USS California (BB-44)

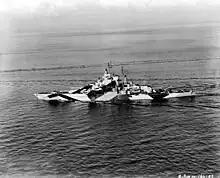
"California" after rebuilding

In 1934, "California" was assigned to Battleship Division (BatDiv) 4, though she retained her role as fleet flagship. Following Fleet Problem XV, held from 19 April to 12 May in the Caribbean, the fleet visited Haiti for two weeks. On 25 May, the ships steamed north for another naval review off New York on 31 May, attended by President Franklin D. Roosevelt. On its return to the Pacific over the course of 27 October to 9 November, the Battle Fleet conducted exercises as it passed through the canal and steamed to San Pedro, including nighttime attacks by the accompanying destroyers. The maneuvers culminated in an attack by a force of simulated battleships—played by a group of light cruisers—the carrier , and several submarines. Thereafter, "California" and several other vessels participated in amphibious assault training on San Clemente Island on 15 November. For Fleet Problem XVI, held from 29 April to 10 June 1935, the fleet conducted a series of maneuvers in the eastern Pacific, ranging from Alaskan waters down to Midway Island and Hawaii.